Church of the Saviour (Washington, D.C.)

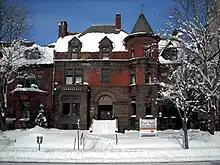
Former location of Church of the Saviour

The Church of the Saviour in Washington, DC, is a network of nine independent, ecumenical Christian faith communities and over 40 ministries that have grown out of the original Church of the Saviour community founded in the mid-1940s. The current ministries and faith communities are the result of an alternative approach to “church” and church structures which is the hallmark of the Church of the Saviour. This approach and these structures were formed in an effort to improve Christian discipleship and “recover... something of the vitality and life, vigor and power of the early Christian community." In that effort the church's approach emphasizes integrity of membership, the ministry of the laity, and communal intimacy and accountability. This desire for intimacy and accountability among members of the church is what led the community to break into smaller congregations rather than try to grow larger as a single church. It has also led to the formation of small groups called “mission groups”, made up of 2 to 15 members gathered around a shared sense of vocation or God's calling. These groups became the fundamental unit of community and accountability in the church, and the various groups, each following their own sense of call, gave rise to most of the ministries associated with the church. As a structure, the mission groups have been continued in one form or another in the church's offspring faith communities. Through the writings of longtime church member Elizabeth O'Connor (1928–1998) and others, Church of the Saviour has become influential among Christian religious groups throughout the country